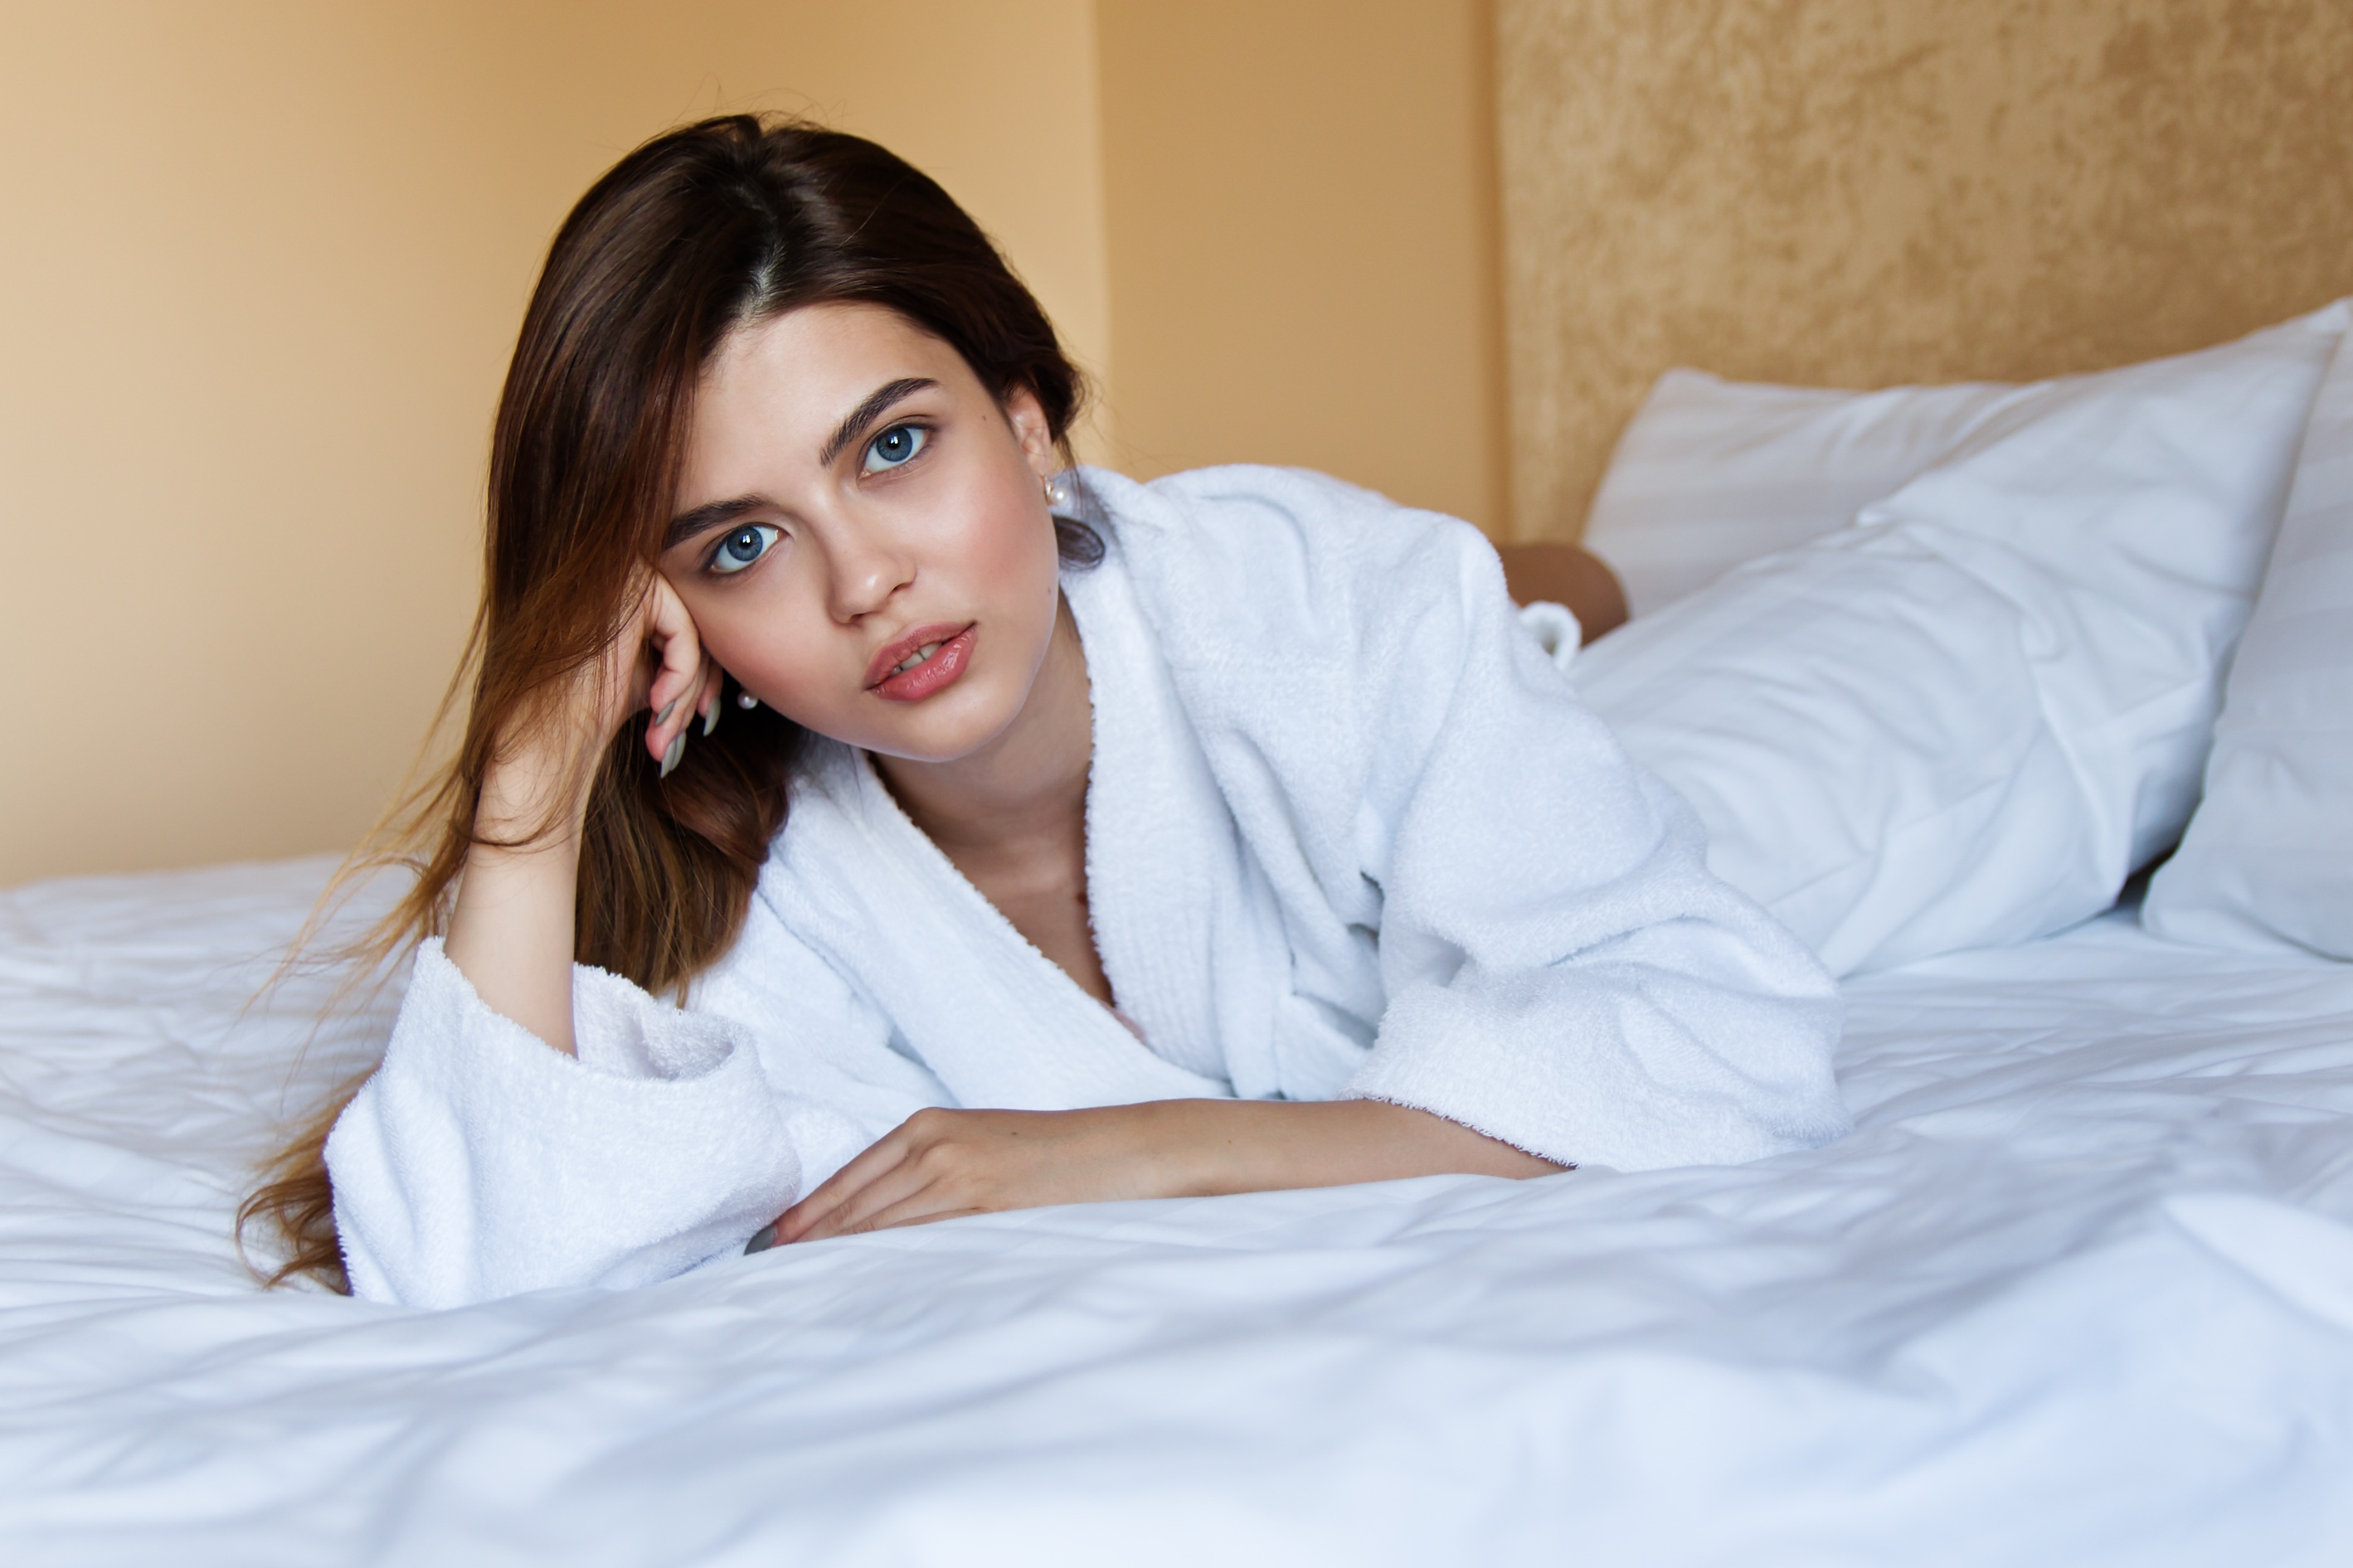
person, girl, hair, cute, leg, portrait, model, youth, sitting, fashion, long hair, human body, robe, eyes, hotel, bed, eye, skin, lips, beauty, russian, lies, abdomen, photo shoot, portrait photography, human positions